Hand truck

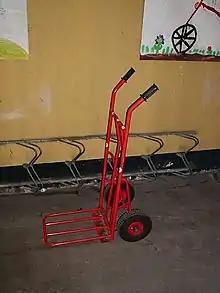
A hand truck

A hand truck, also known as a hand trolley, dolly, stack truck, trundler, box cart, sack barrow, cart, sack truck, two wheeler, or bag barrow, is an L-shaped box-moving handcart with handles at one end, wheels at the base, with a small ledge to set objects on, flat against the floor when the hand truck is upright. The objects to be moved are tilted forward, the ledge is inserted underneath them, and the objects allowed to tilt back and rest on the ledge. The truck and objects are then tilted backward until the weight is balanced over the wheels, making otherwise bulky and heavy objects easier to move. It is a first-class lever.